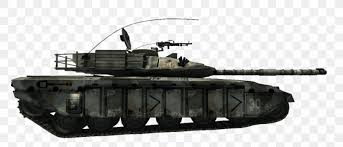
Label: T-80